Tym (Sakhalin)

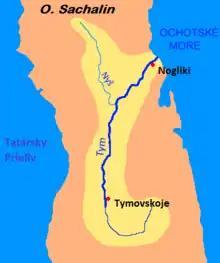
Map of the Tym watershed.

The largest tributaries of the Tym are listed below, with their length in kilometers given in parentheses: